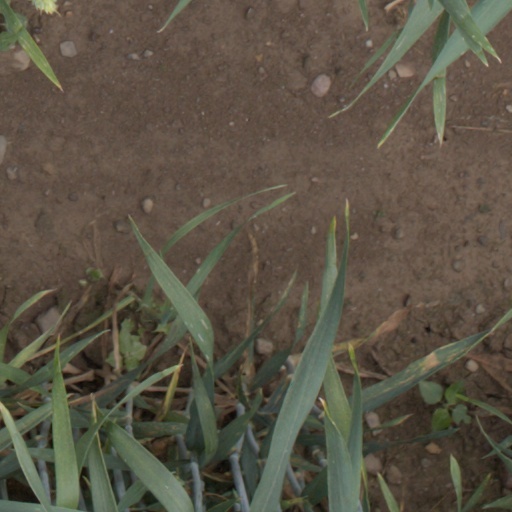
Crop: wheat